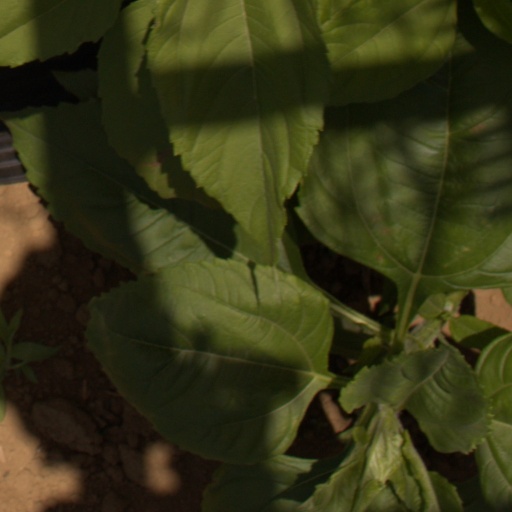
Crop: Jerusalem artichoke